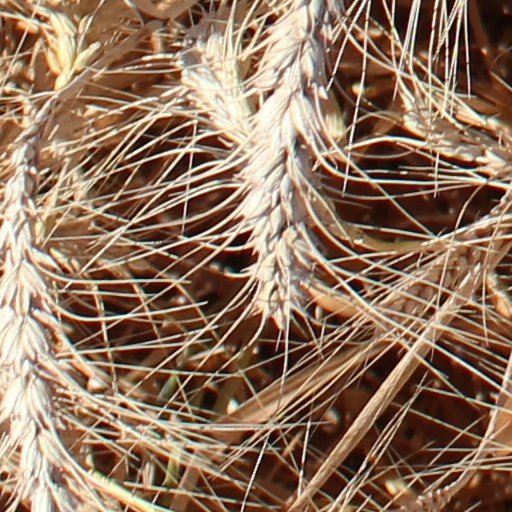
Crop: wheat